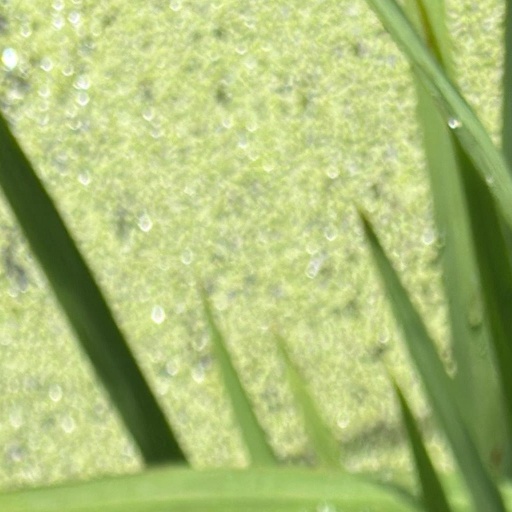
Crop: rice